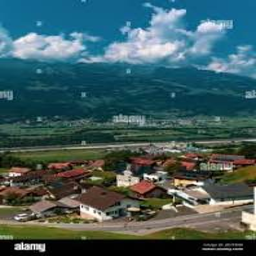
Triesenberg